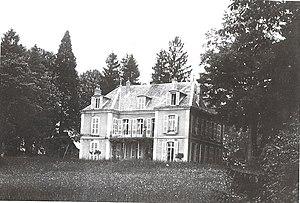
Château des Tilleroyes
Cette page présente la liste et la description des voies de Besançon classées par catégorie et par quartier.